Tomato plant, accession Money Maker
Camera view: horizontal (90 deg, fisheye); turntable rotation: 300 degrees
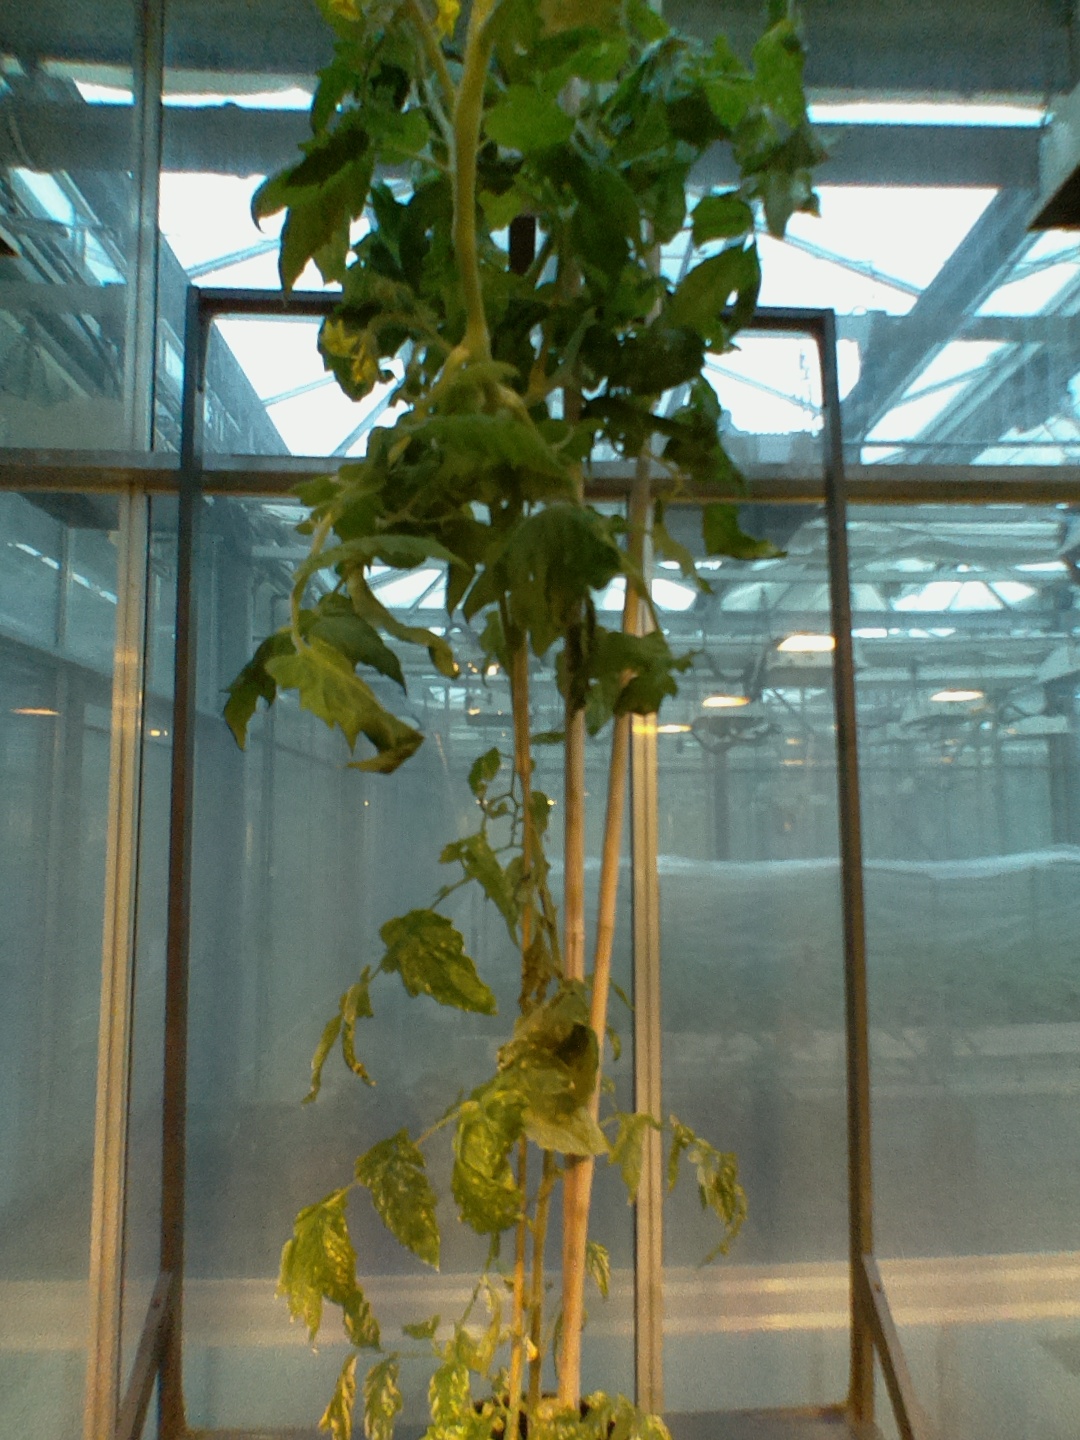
BBCH growth stage 75: 50%-60% of final fruit size